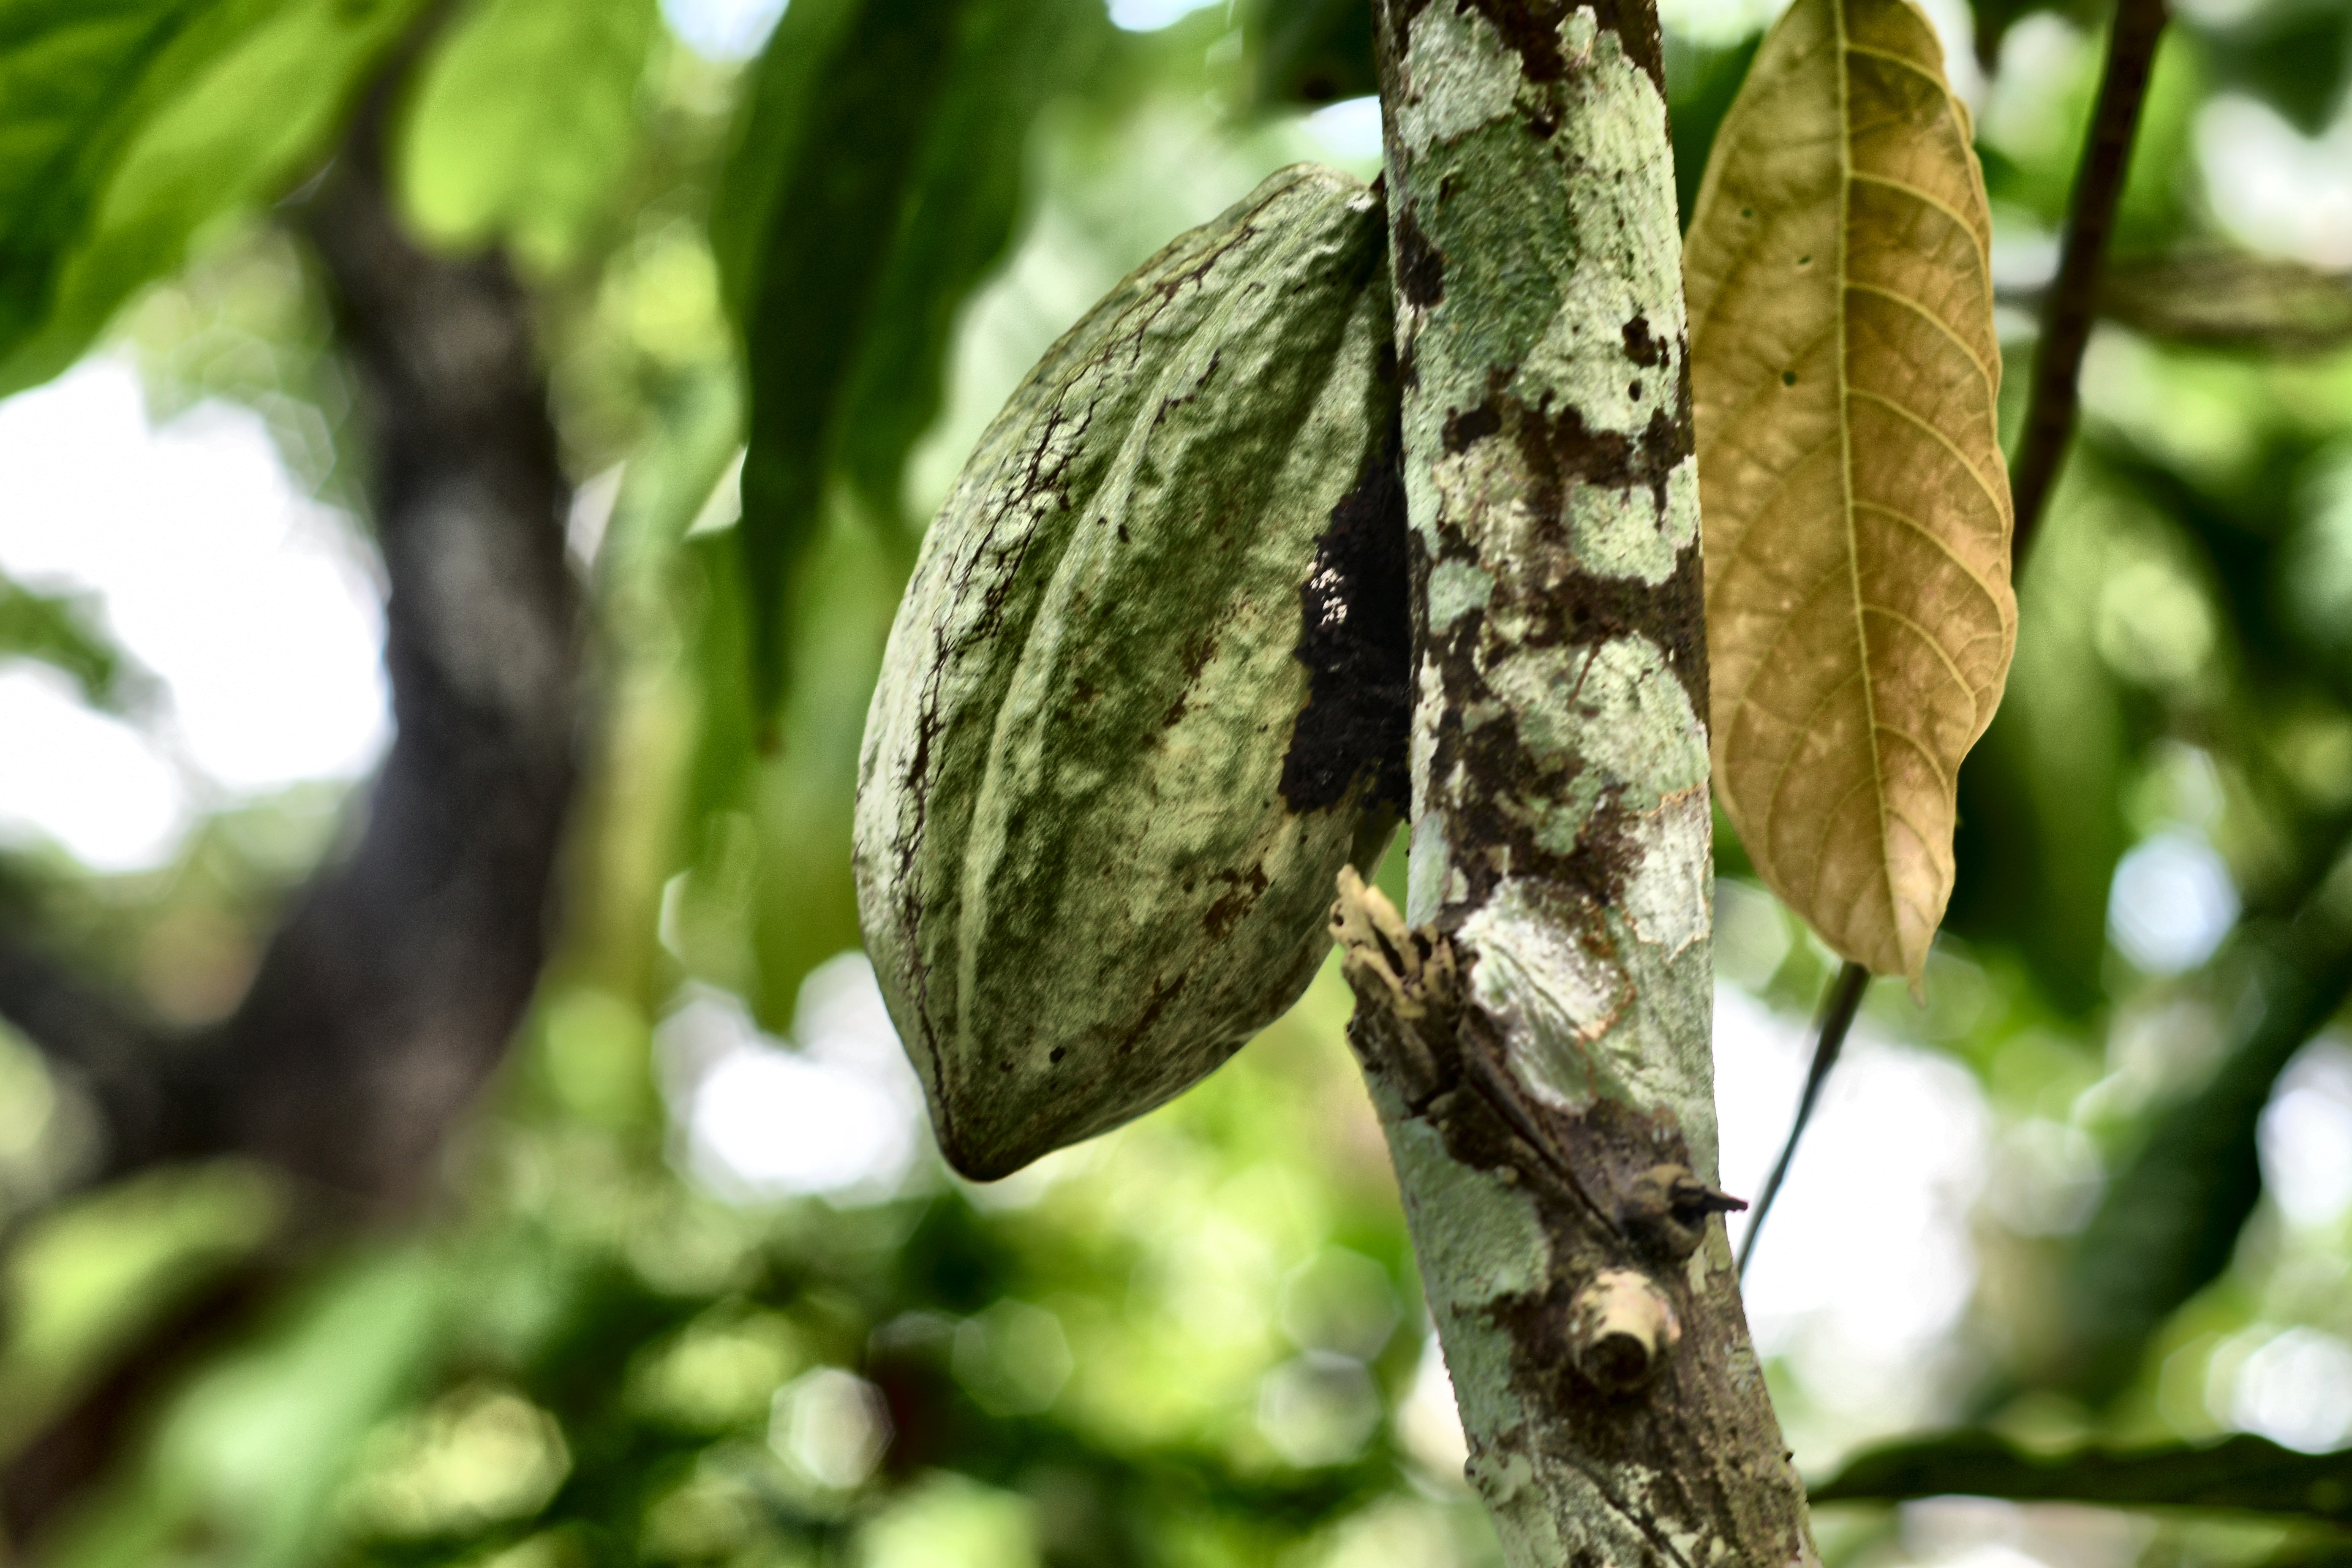
Maturity: unmature
Variety: Angoleta